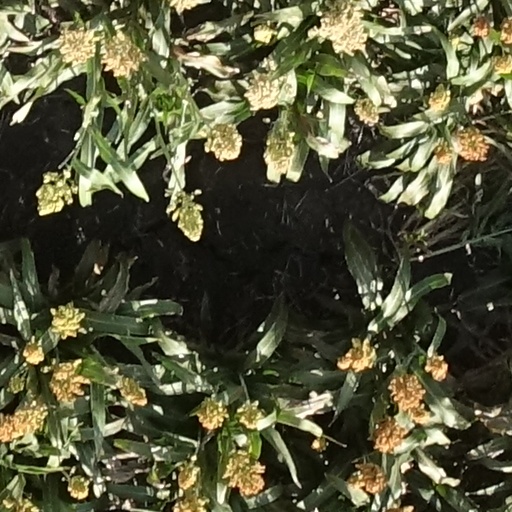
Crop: sorghum